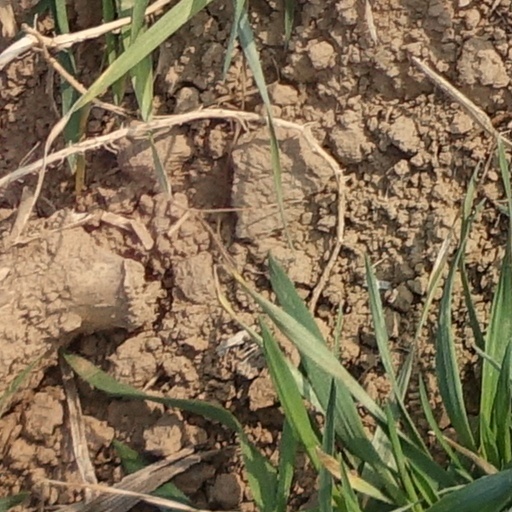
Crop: wheat